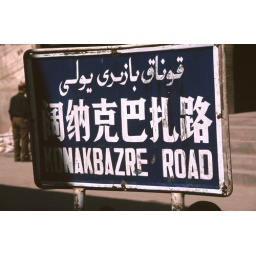
September 7th 2002: Trilingual road sign in Kahsgar